History of Japan

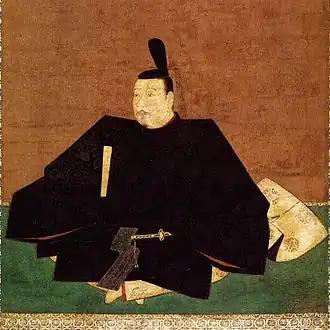
Portrait of Ashikaga Takauji who was the founder and first "shōgun" of the Ashikaga shogunate

Upon the consolidation of power, Minamoto no Yoritomo chose to rule in concert with the Imperial Court in Kyoto. Though Yoritomo set up his own government in Kamakura in the Kantō region located in eastern Japan, its power was legally authorized by the Imperial court in Kyoto on several occasions. In 1192, the emperor declared Yoritomo "seii tai-shōgun" ("Eastern Barbarian Subduing Great General"), abbreviated as "shōgun". Yoritomo's government was called the "bakufu" ( ("tent government")), referring to the tents where his soldiers encamped. The English term "shogunate" refers to the "bakufu". Japan remained largely under military rule until 1868.